The White Hell

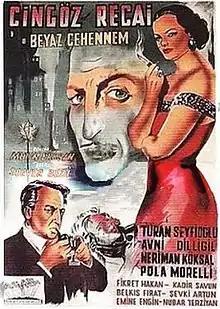
Film poster

The White Hell is a 1954 Turkish crime adventure film written and directed by Metin Erksan, based on a Peyami Safa novel also named "Beyaz Cehennem". It stars Turan Seyfioglu, Avni Dilligil, and Neriman Köksal.